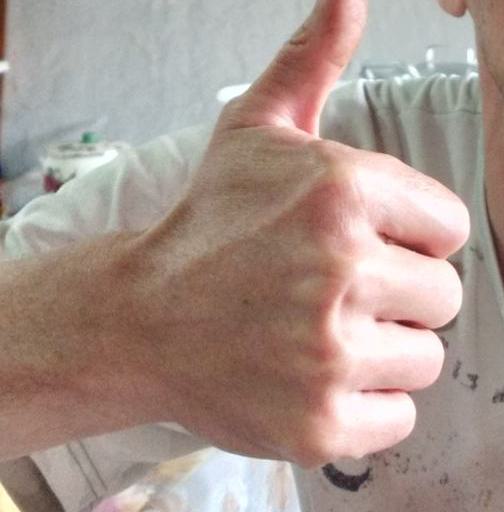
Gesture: like